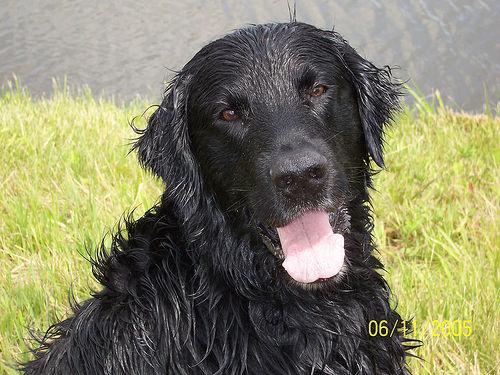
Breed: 206-n000047-flat_coated_retriever